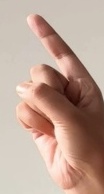
ASL sign: Z